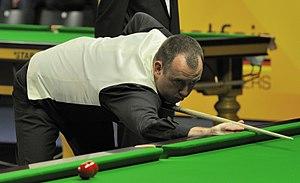
Mark James Williams est un joueur de snooker gallois né le 21 mars 1975 à Cwm, Ebbw Vale, Blaenau Gwent. Williams fait partie des meilleurs joueurs de son époque, compilant 22 titres sur des tournois classés et trois victoires au championnat du monde.